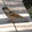
Label: bird